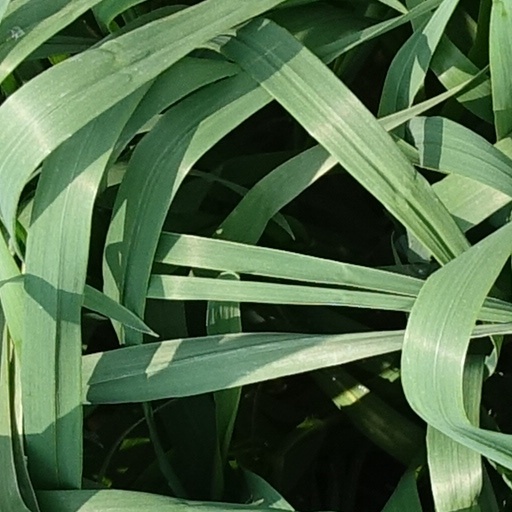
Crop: wheat